Chernivtsi University

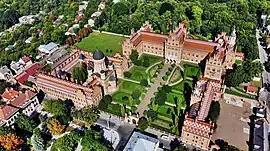
General view of the university

Originally, the main language of instruction was German with separate departments for Ukrainian and Romanian and literature. German was the primary language even though the region it was located in, Bukovina, was not German-speaking, and other Austro-Hungarian universities outside of German-speaking areas were shifting away from German-medium teaching. The Emperor saw instruction in German as a means to enable any subject to progree anywhere in the Monarchy. During the period of Austro-Hungarian rule, the university operated three faculties: Greek Orthodox theology (the only one in Central Europe), jurisprudence and philosophy. To pursue the study of medicine, the Bukovina graduates still had to go to Lviv or to the Jagiellonian University in Kraków.